Troian Bellisario

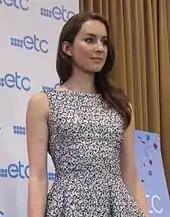
Bellisario in 2013

Troian Avery Bellisario (born October 28, 1985) is an American actress and filmmaker. The daughter of producer Donald P. Bellisario and actress Deborah Pratt, she first appeared in her father's film "Last Rites" (1988), at age three. After graduating from the University of Southern California, Bellisario gained international attention for her portrayal of Spencer Hastings in the Freeform drama series "Pretty Little Liars" (20102017), for which she received various accolades. In film, Bellisario has received recognition for her performances in "C.O.G." (2013), "Feed" (2017)which she also wrote and produced"Clara" (2018), and "Where'd You Go, Bernadette" (2019).